Marta Abba

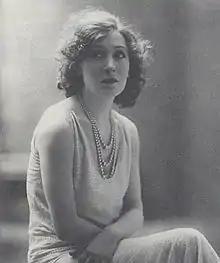

Marta Abba (25 June 1900 – 24 June 1988) was an Italian actress, considered as the muse of the playwright Luigi Pirandello.